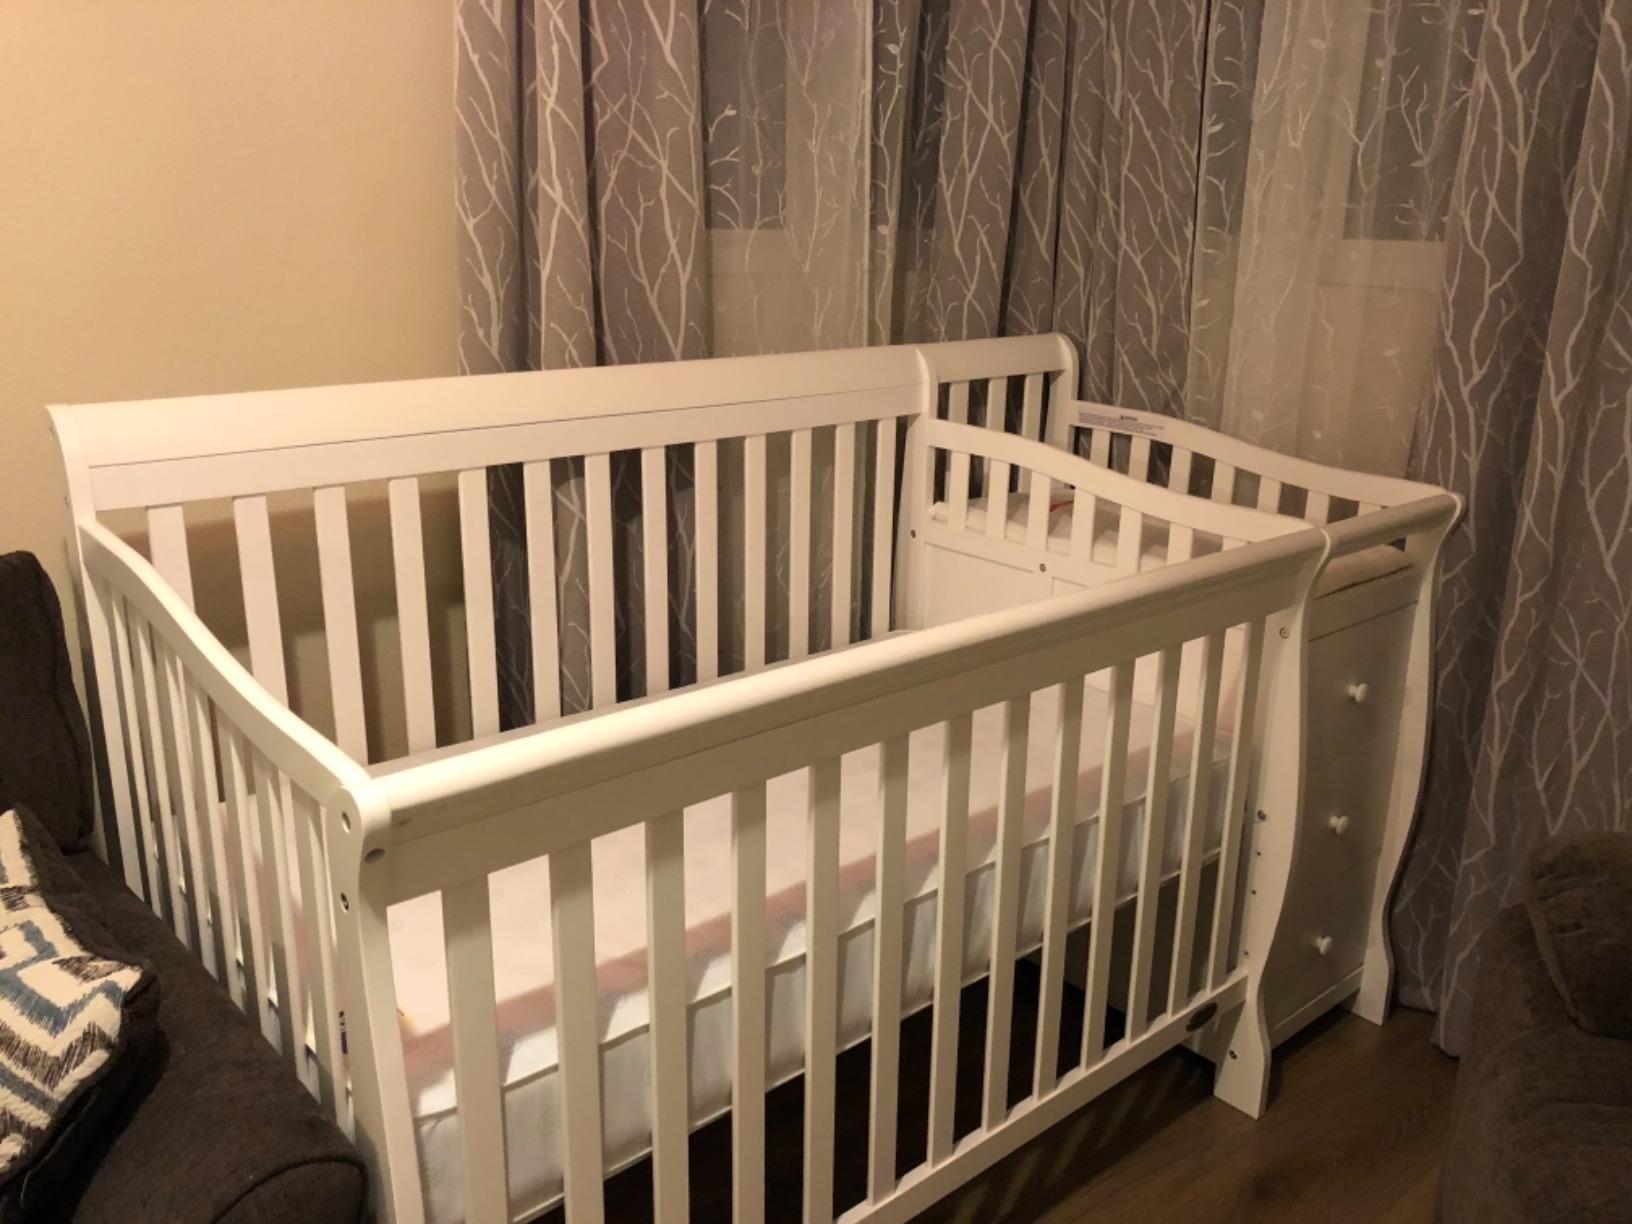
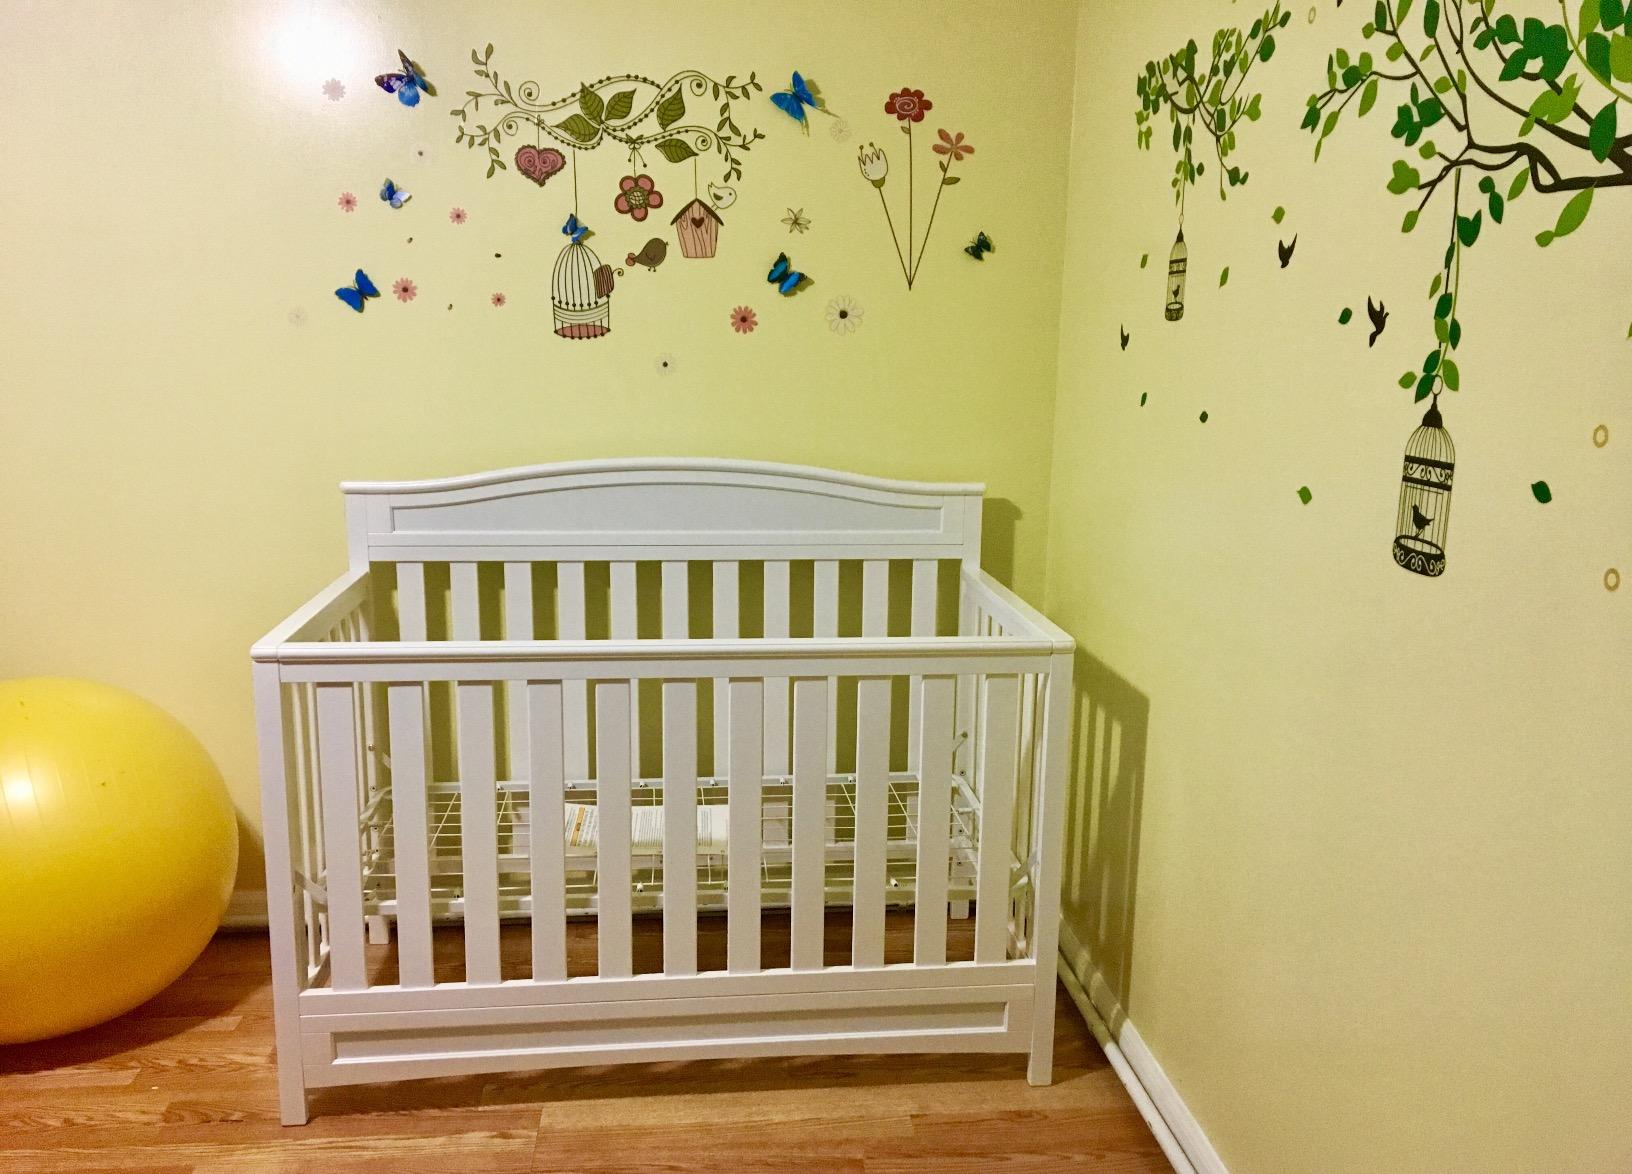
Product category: products_crib
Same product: no